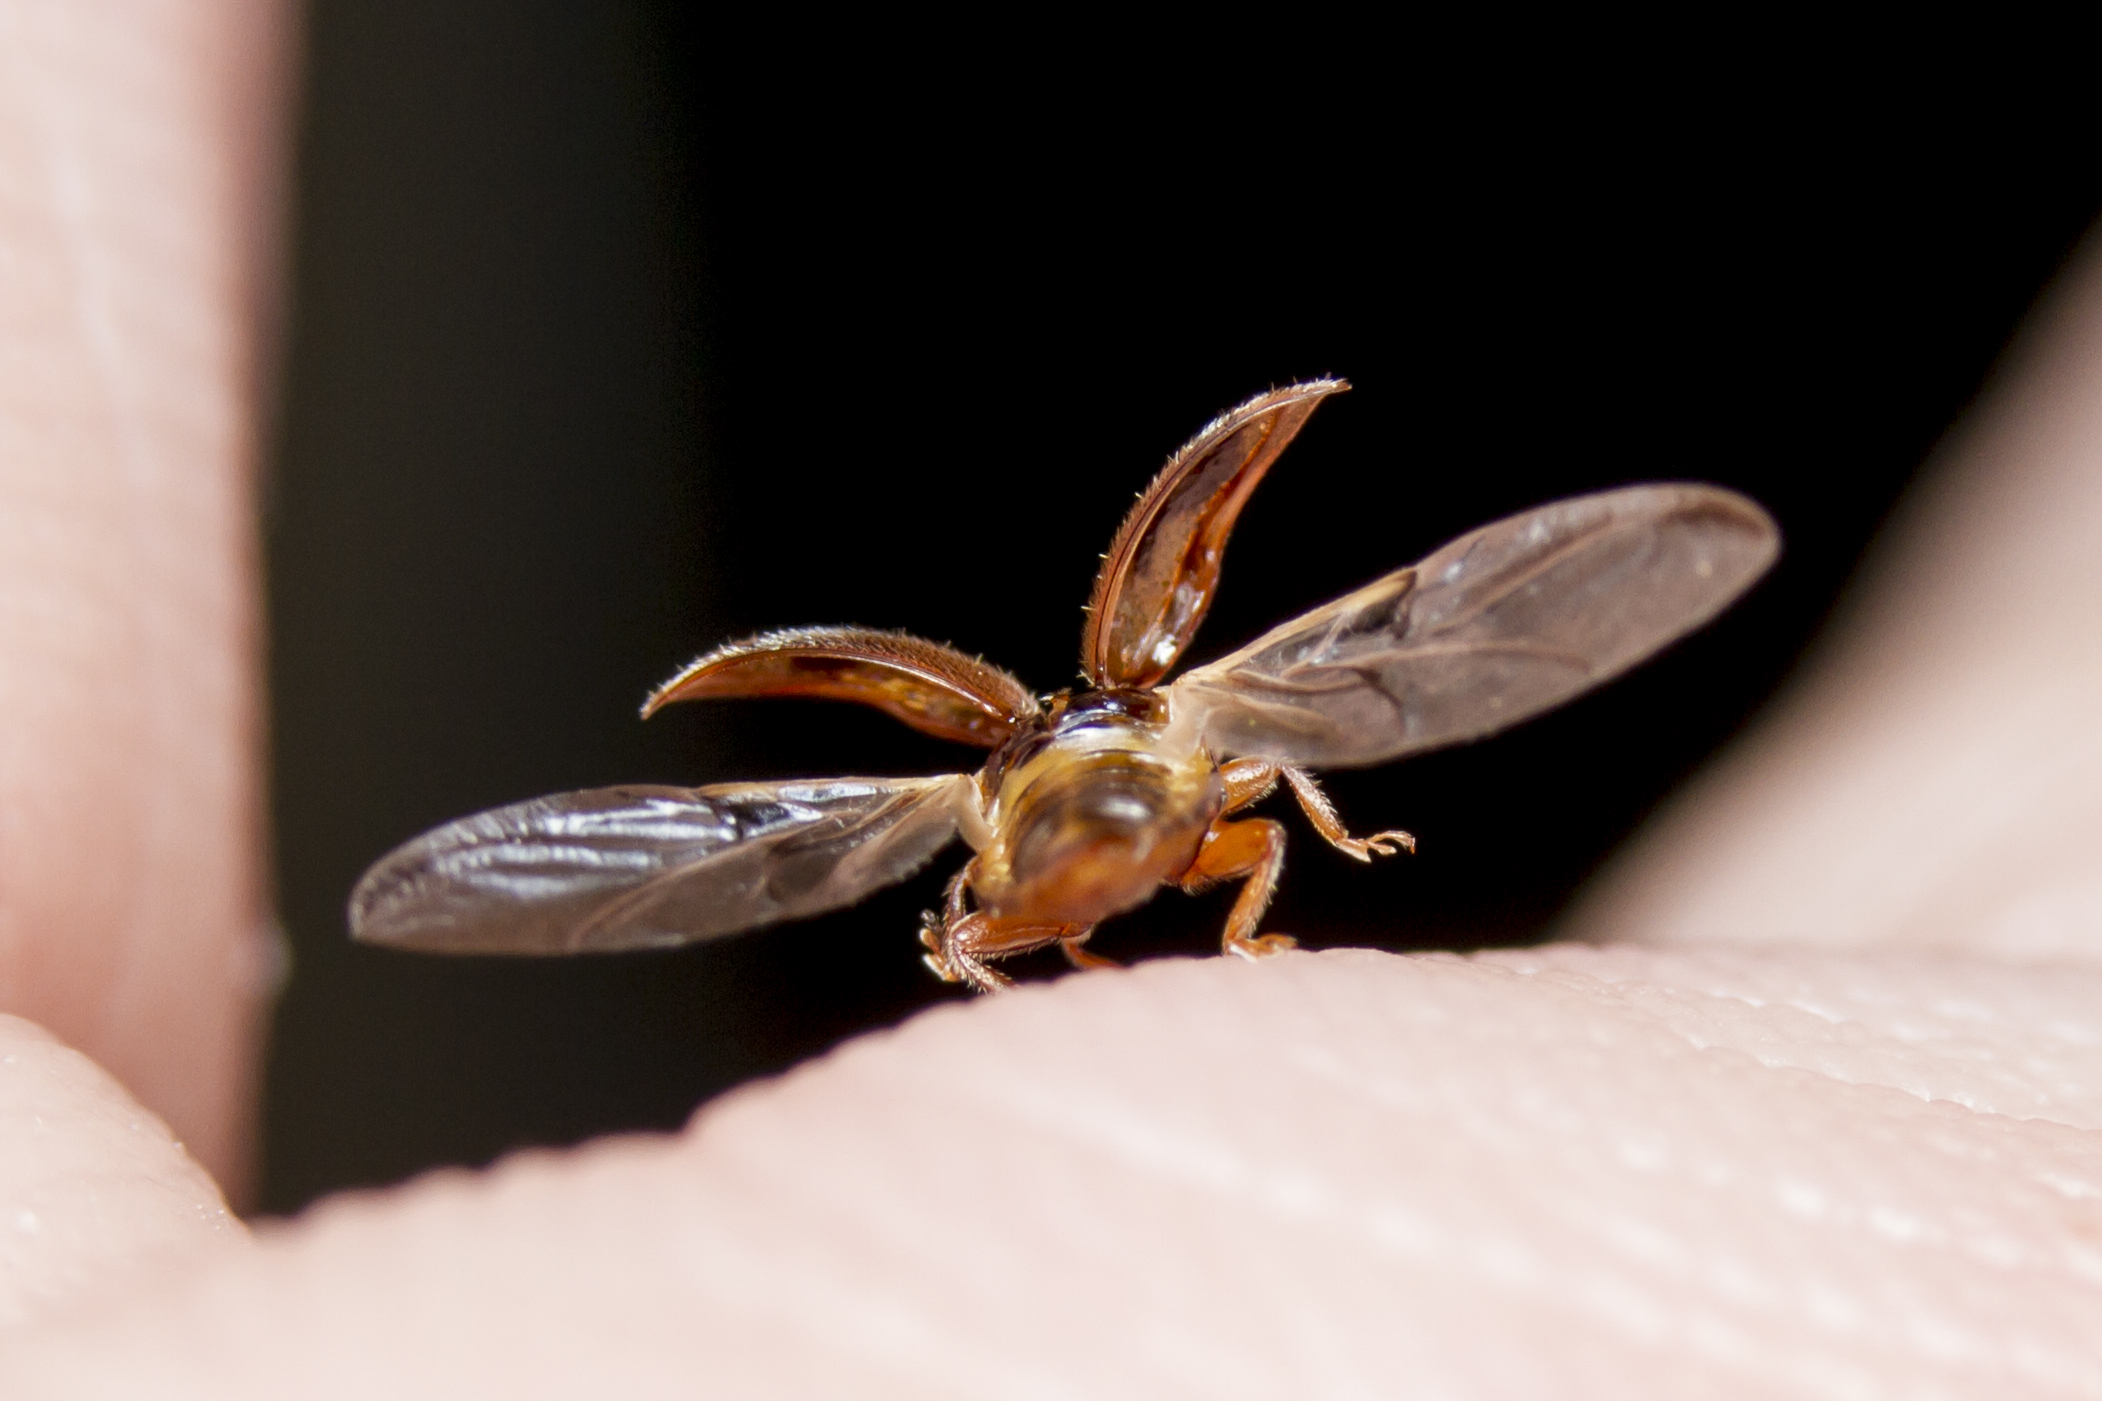
hand, photography, petal, fly, insect, macro, garden, fauna, invertebrate, close up, outdoors, uk, wings, canon7d, pest, beetle, nikkvalentine, peterborough, extensiontubes, canon60mmmacrousm, macro photography, arthropod